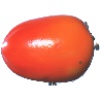
Label: Kaki 1